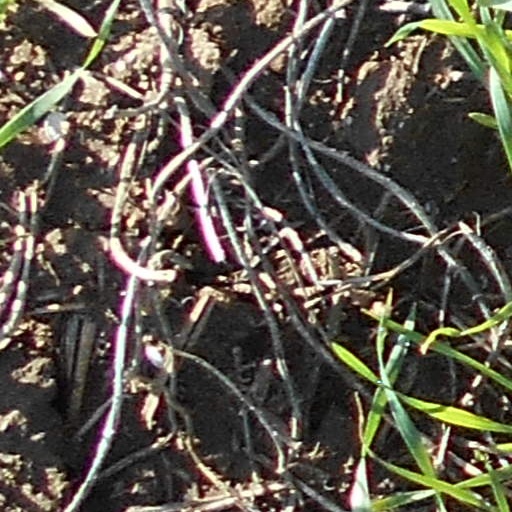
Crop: wheat